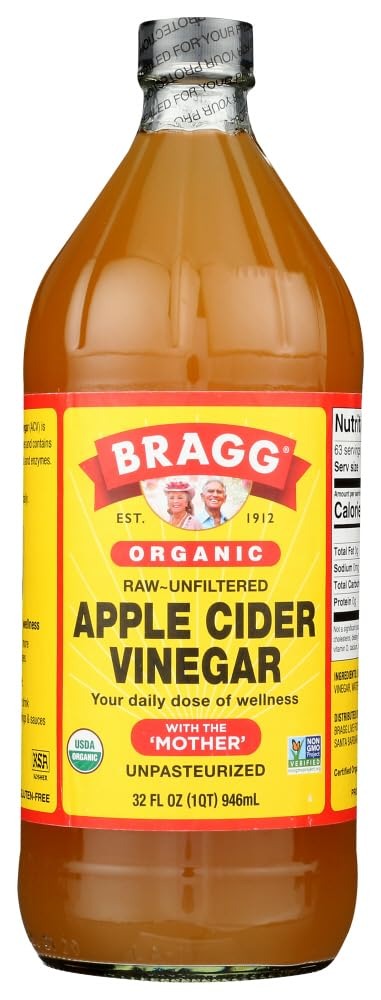
Item Name: Bragg Organic Raw Unfiltered Apple Cider Vinegar, 32 fl.oz (pack of 2)
Value: 64.0
Unit: Fl Oz

Price: 7.59